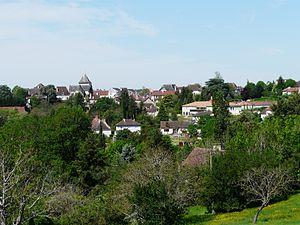
Le bourg de Thenon, Dordogne, France.
Thenon est une commune française située dans le département de la Dordogne, en région Nouvelle-Aquitaine.